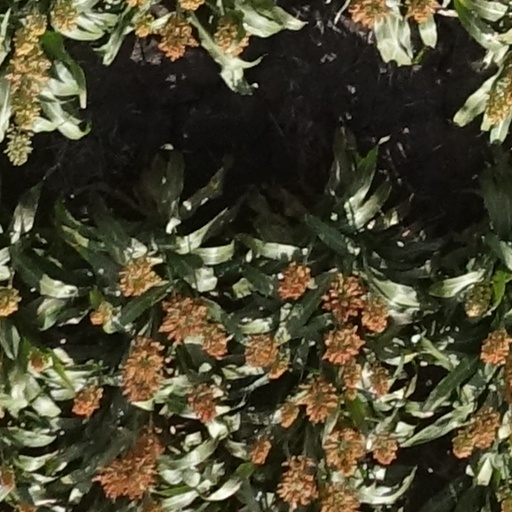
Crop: sorghum